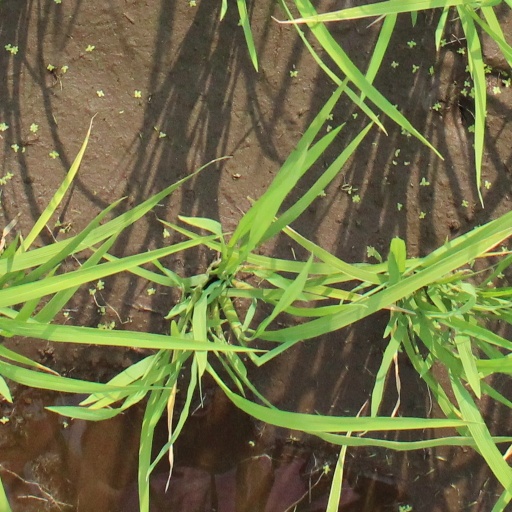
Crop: rice